Fall of Outremer

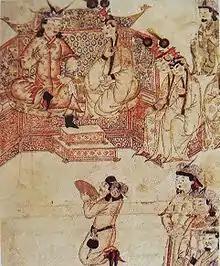
Ghazan, the Mongol ruler of the Ilkhanate, sought a Franco-Mongol alliance.

When Nicholas IV learned of the fall of Acre, he wrote to Arghun, asking him to be baptized and to fight against the Mamluks. But Arghun had died on 10 March 1291, followed by Nicholas on 4 April 1292, effectively ending their efforts towards combined action. Then, Mamluk sultan Khalil was assassinated on 14 December 1293. Nicholas was succeeded by Celestine V after a two-year papal election, resigning five months later. He was then succeeded by Boniface VIII who would serve as pope from 1296 to 1303. As Ilkhan, Arghun was followed in rapid succession by his half-brother Gaykhatu and then cousin Baydu. Stability was restored when Arghun's son Ghazan took power in 1295, who converted to Islam to secure cooperation from other influential Mongols. Despite being a Muslim, Ghazan maintained good relations with his Christian vassal states including Cilician Armenia and Georgia. Khalil was succeeded by his brother an-Nasir Muhammad in December 1293.